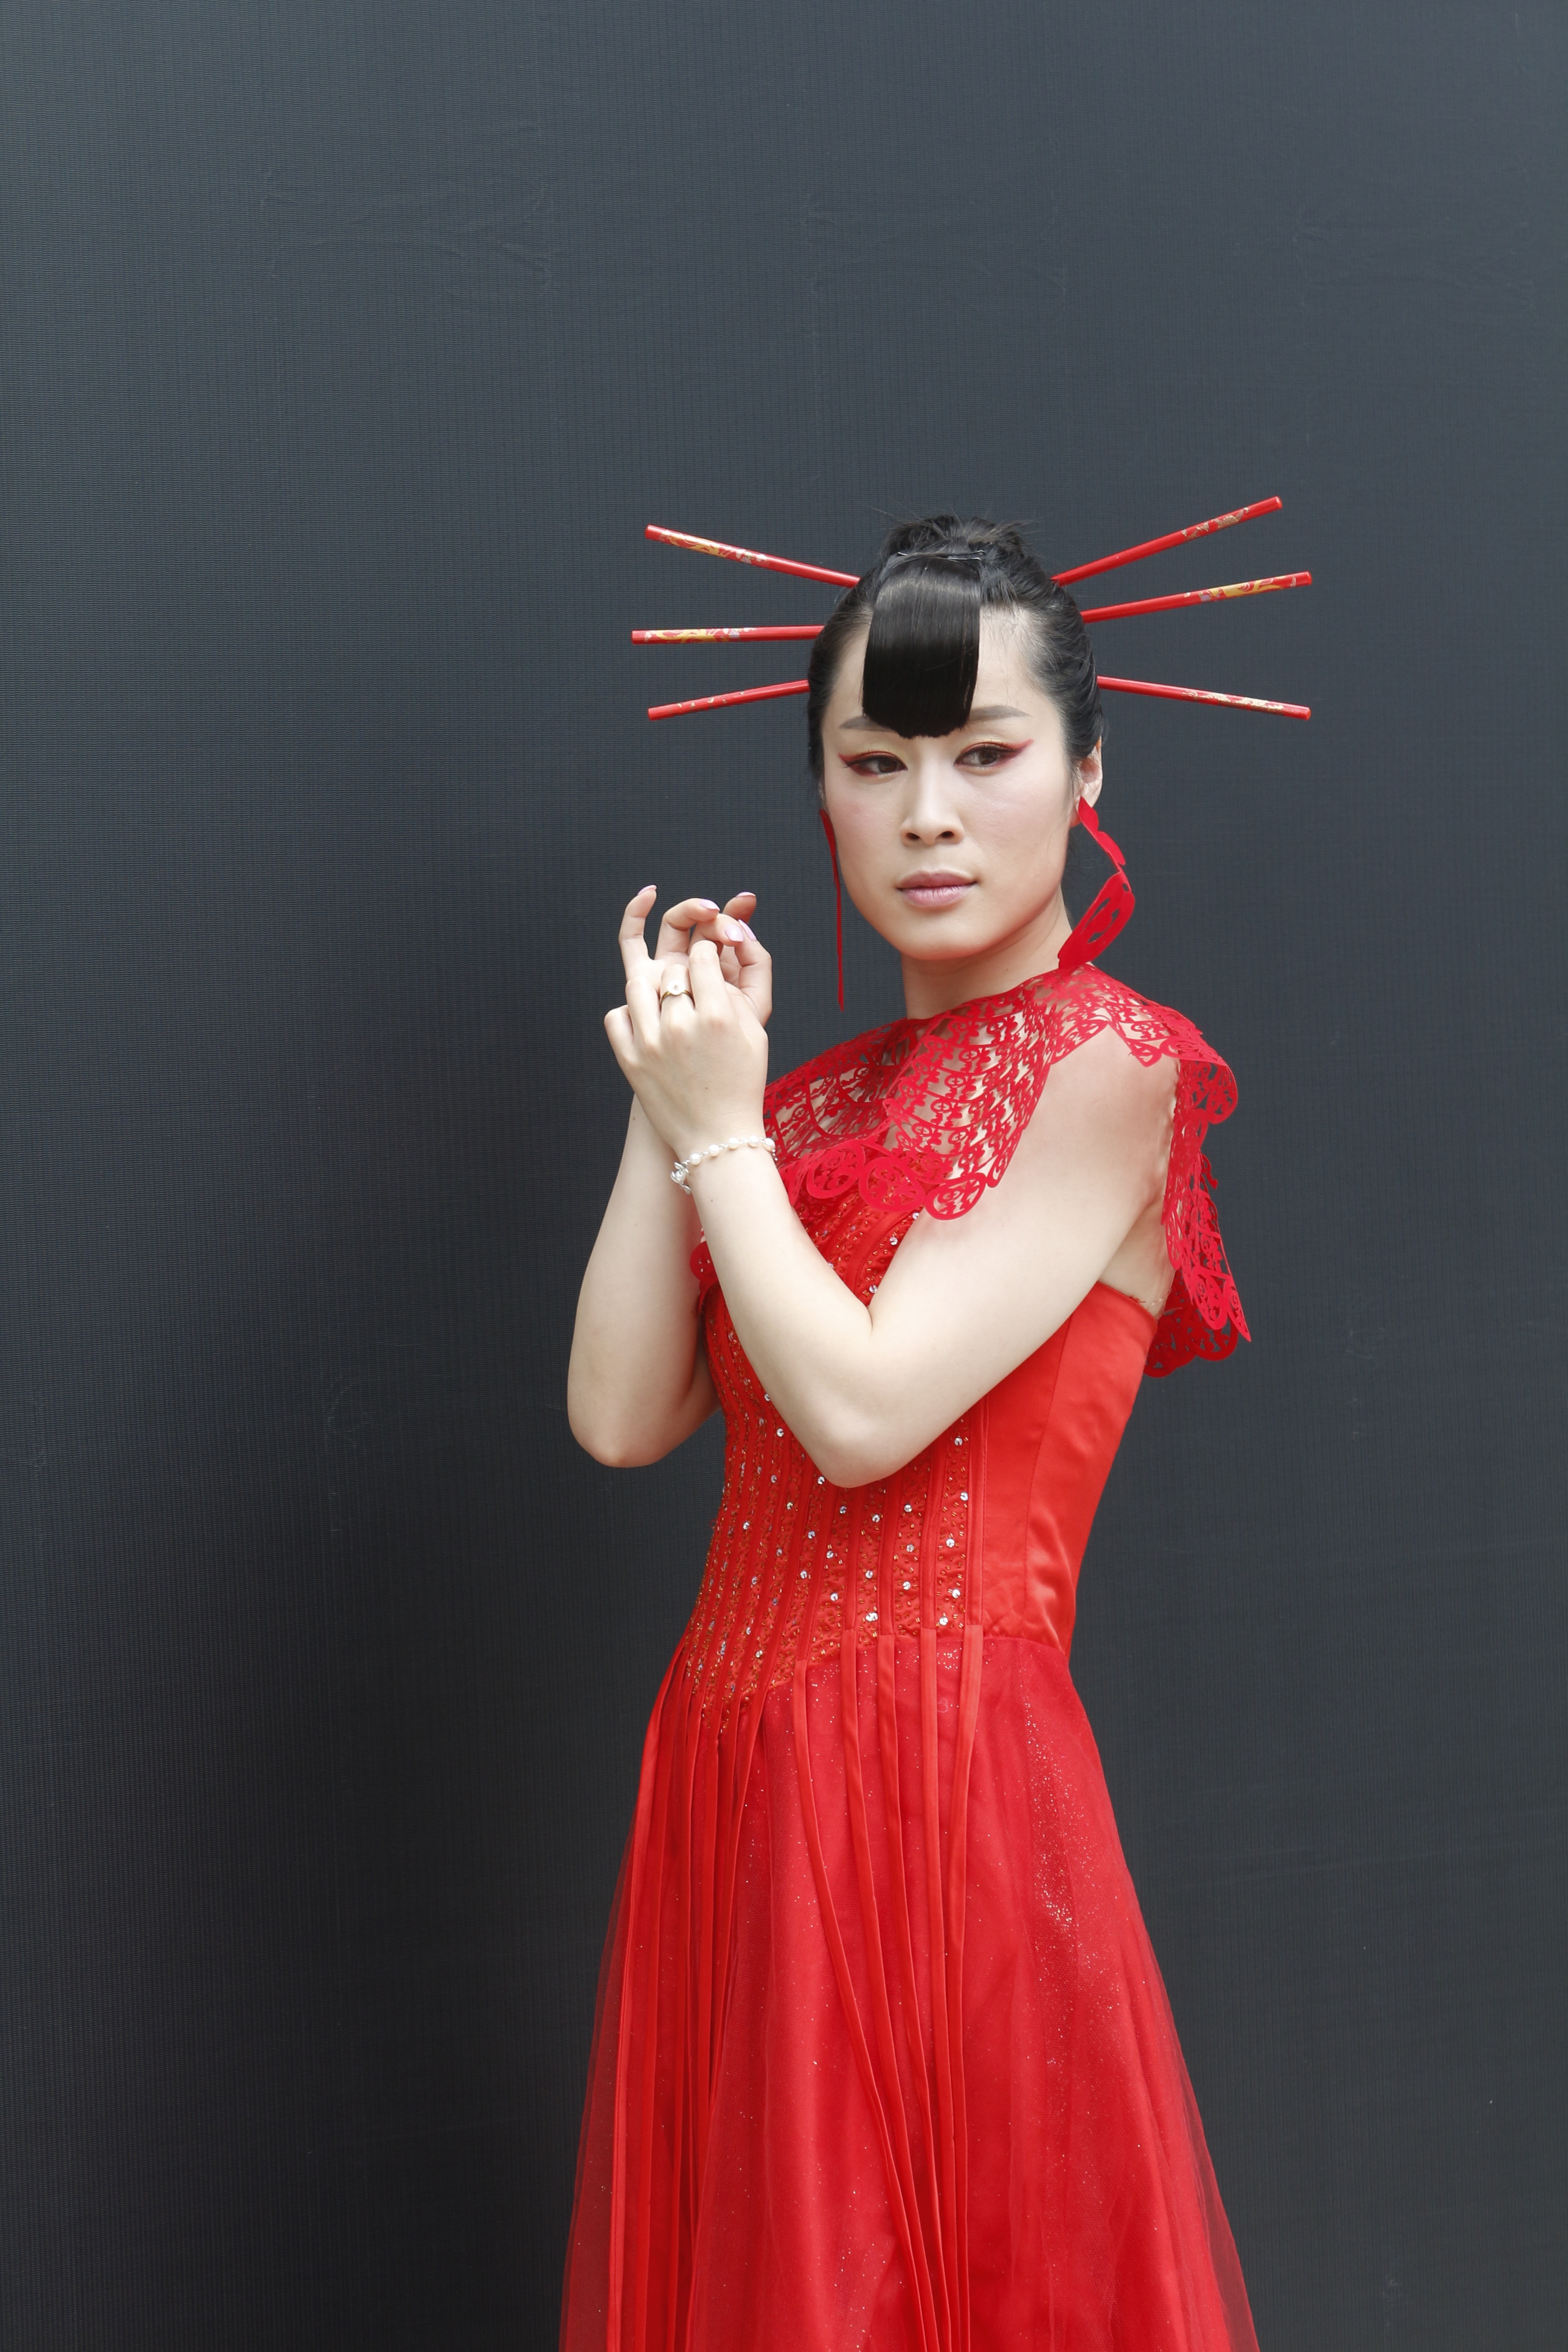
woman, model, red, asia, clothing, classical, dress, beauty, costume, traditional, gown, red dress